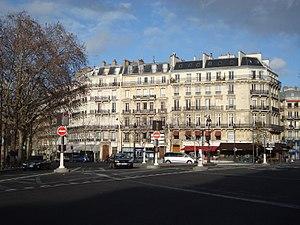
La place Edmond-Rostand est une place du 6ᵉ arrondissement de Paris située à la jonction du boulevard Saint-Michel et de la rue de Médicis dans le quartier de l'Odéon.
Le Rostand est un café littéraire parisien situé dans le quartier de l'Odéon, en face du Jardin du Luxembourg. Son nom rappelle Edmond Rostand, écrivain français, ayant également donné son nom à la place où il est situé.